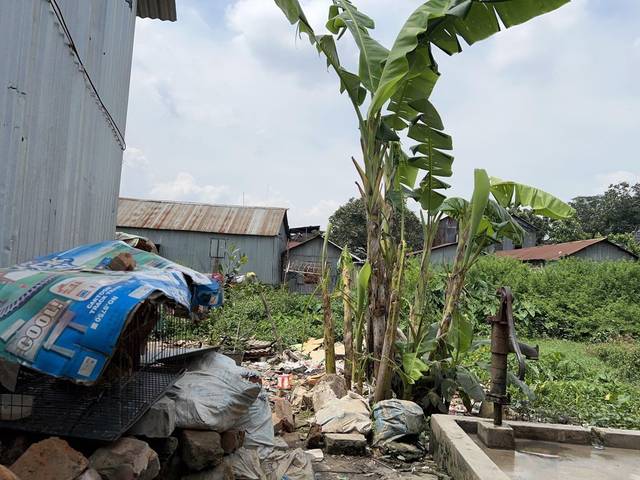
Region: Bangladesh
Coordinates: 23.803, 90.392